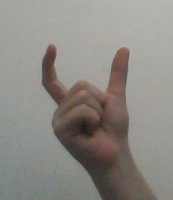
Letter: nun